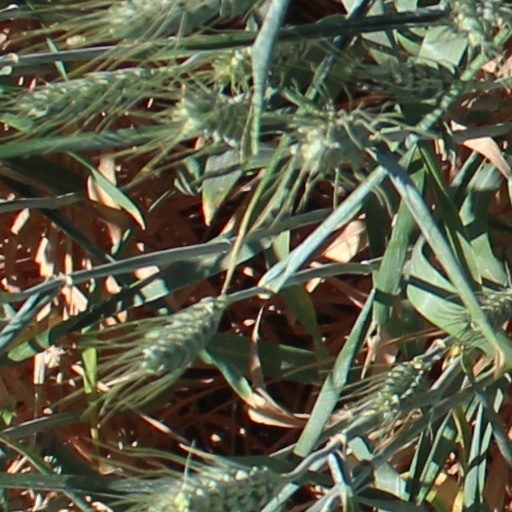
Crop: wheat